Mother India

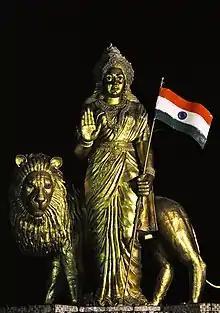
A bronze statue of Bharat Mata, the national personification of India.

Various authors identify the character of Radha with Hindu mythological goddesses and characters, such as Radha (the lover of the god Krishna, personifying love and romance), Sita (the divine heroine of the Hindu epic "Ramayana", personifying high moral value), Savitri (representing great morality and loyalty to husband), Draupadi (personifying duty and morality), Dharti-mata (earth-mother goddess) and Lakshmi (Hindu goddess of prosperity). Besides these gentle goddesses, the character of Radha has shades of more ferocious warrior goddesses such as Durga and Kali. Film scholars have compared the mild-mannered, obedient son Ramu with the god Rama of the epic "Ramayana", and the romantic outlaw Birju—a name of Krishna—with the god Krishna, known for his transgressions. Shamu (another name of Krishna), Radha's husband who leaves her, is also equated with Krishna, who left his lover Radha in mythological accounts. The title "Mother India" and Radha's character are described to be allusions not only to the Hindu Mother Goddess, but also to Bharat Mata (literally "Mother India"), the national personification of India, generally represented as a Hindu goddess.